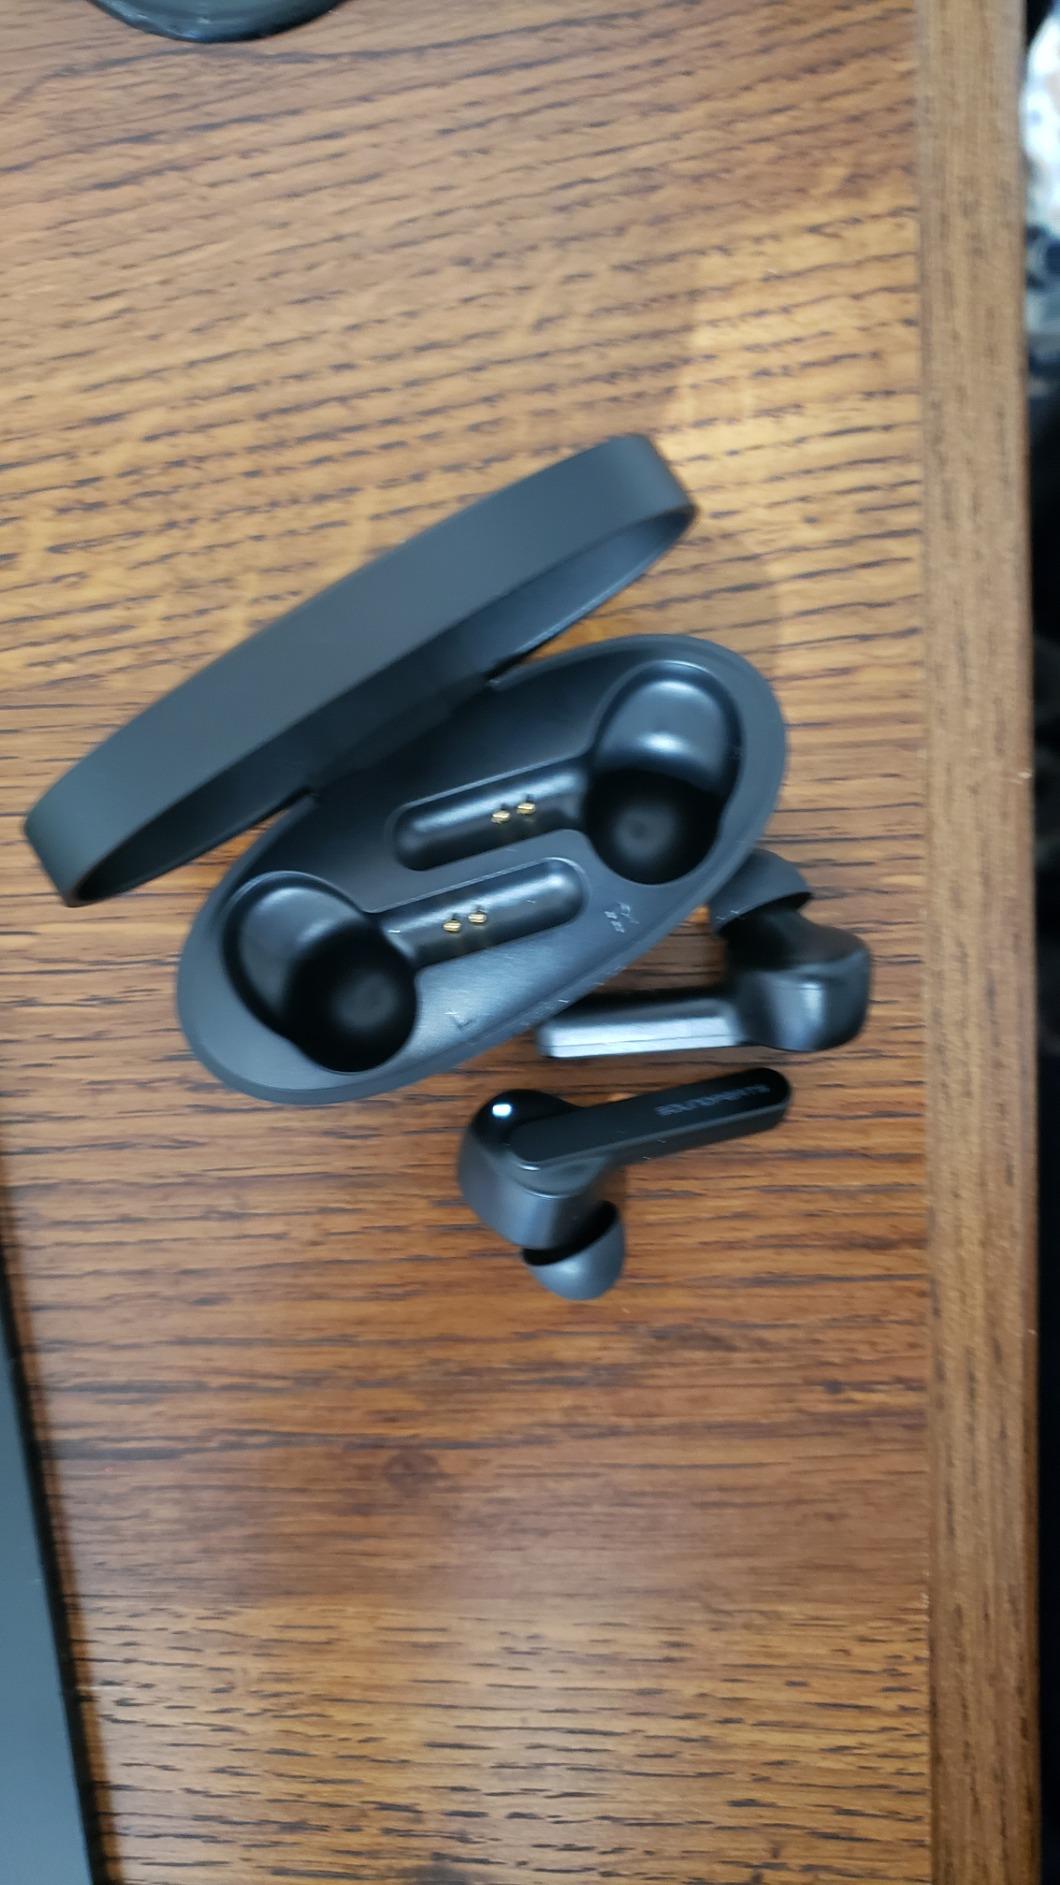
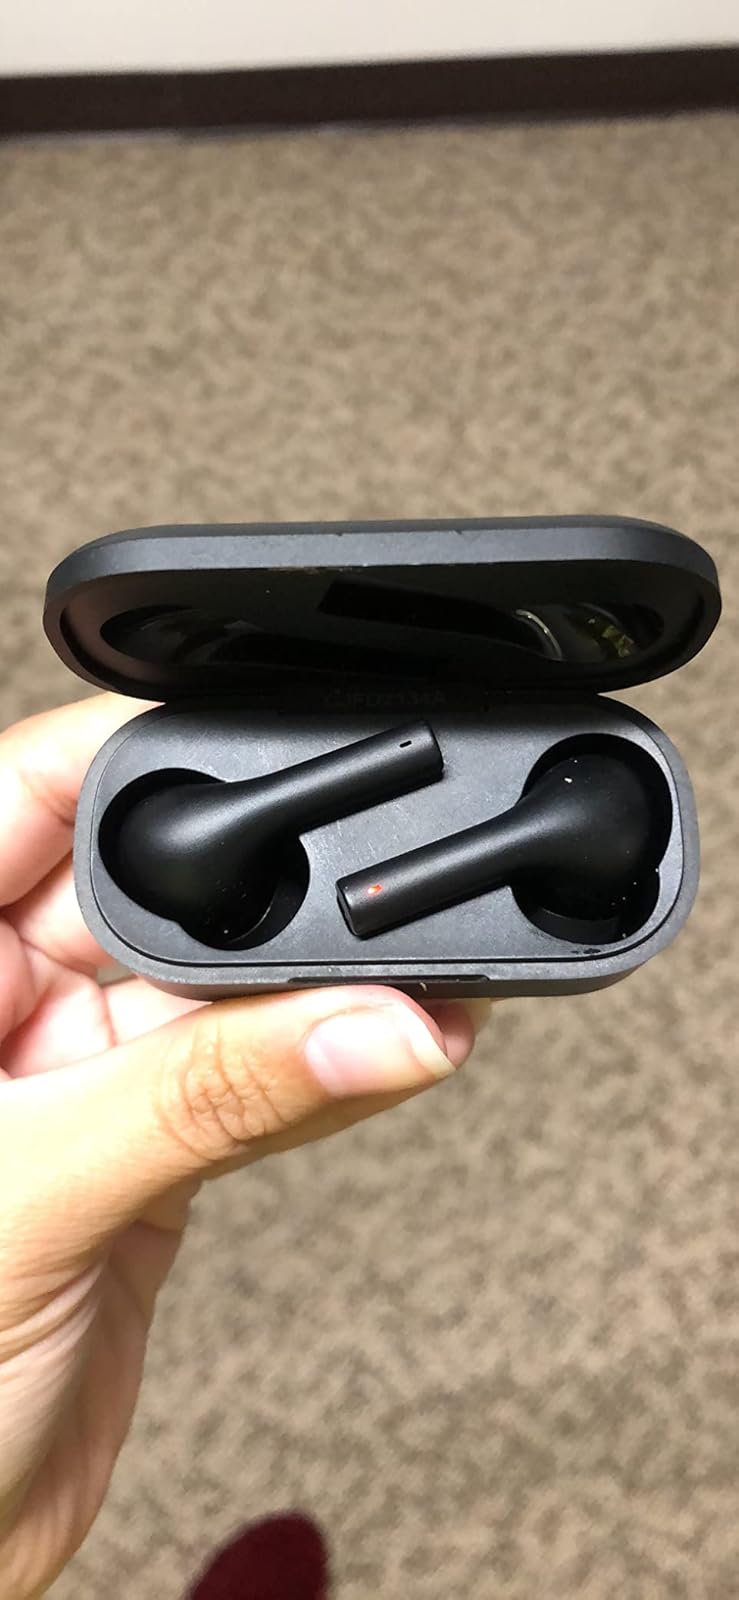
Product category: earbuds
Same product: no